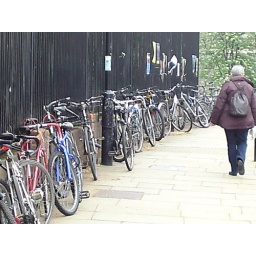
bikes park in silver street